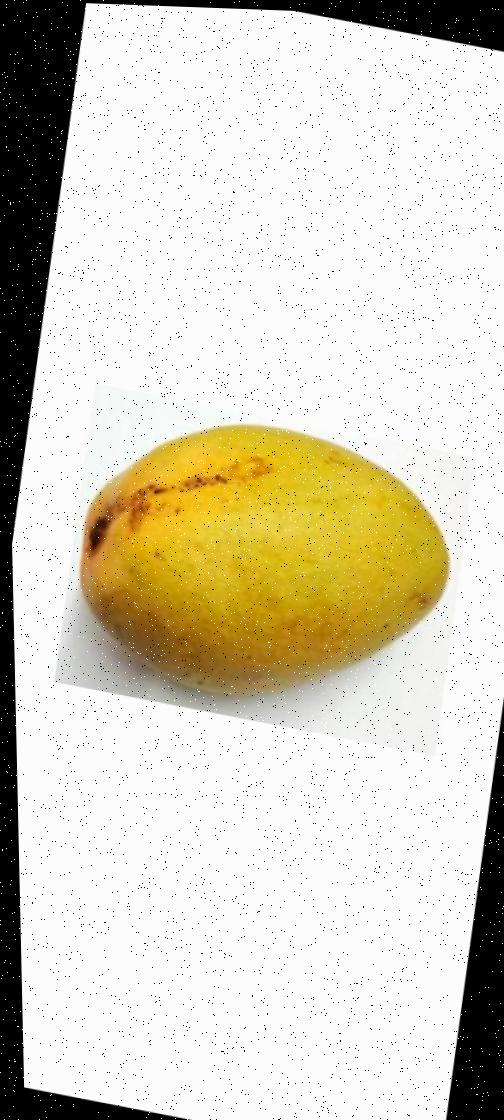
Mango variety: Bari-11